Joe Gerard

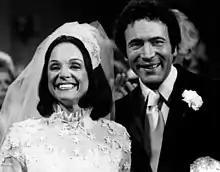
Rhoda and Joe's wedding

Joe Gerard, played by actor David Groh, is a fictional character on the television sitcom "Rhoda", a spin-off of "The Mary Tyler Moore Show".